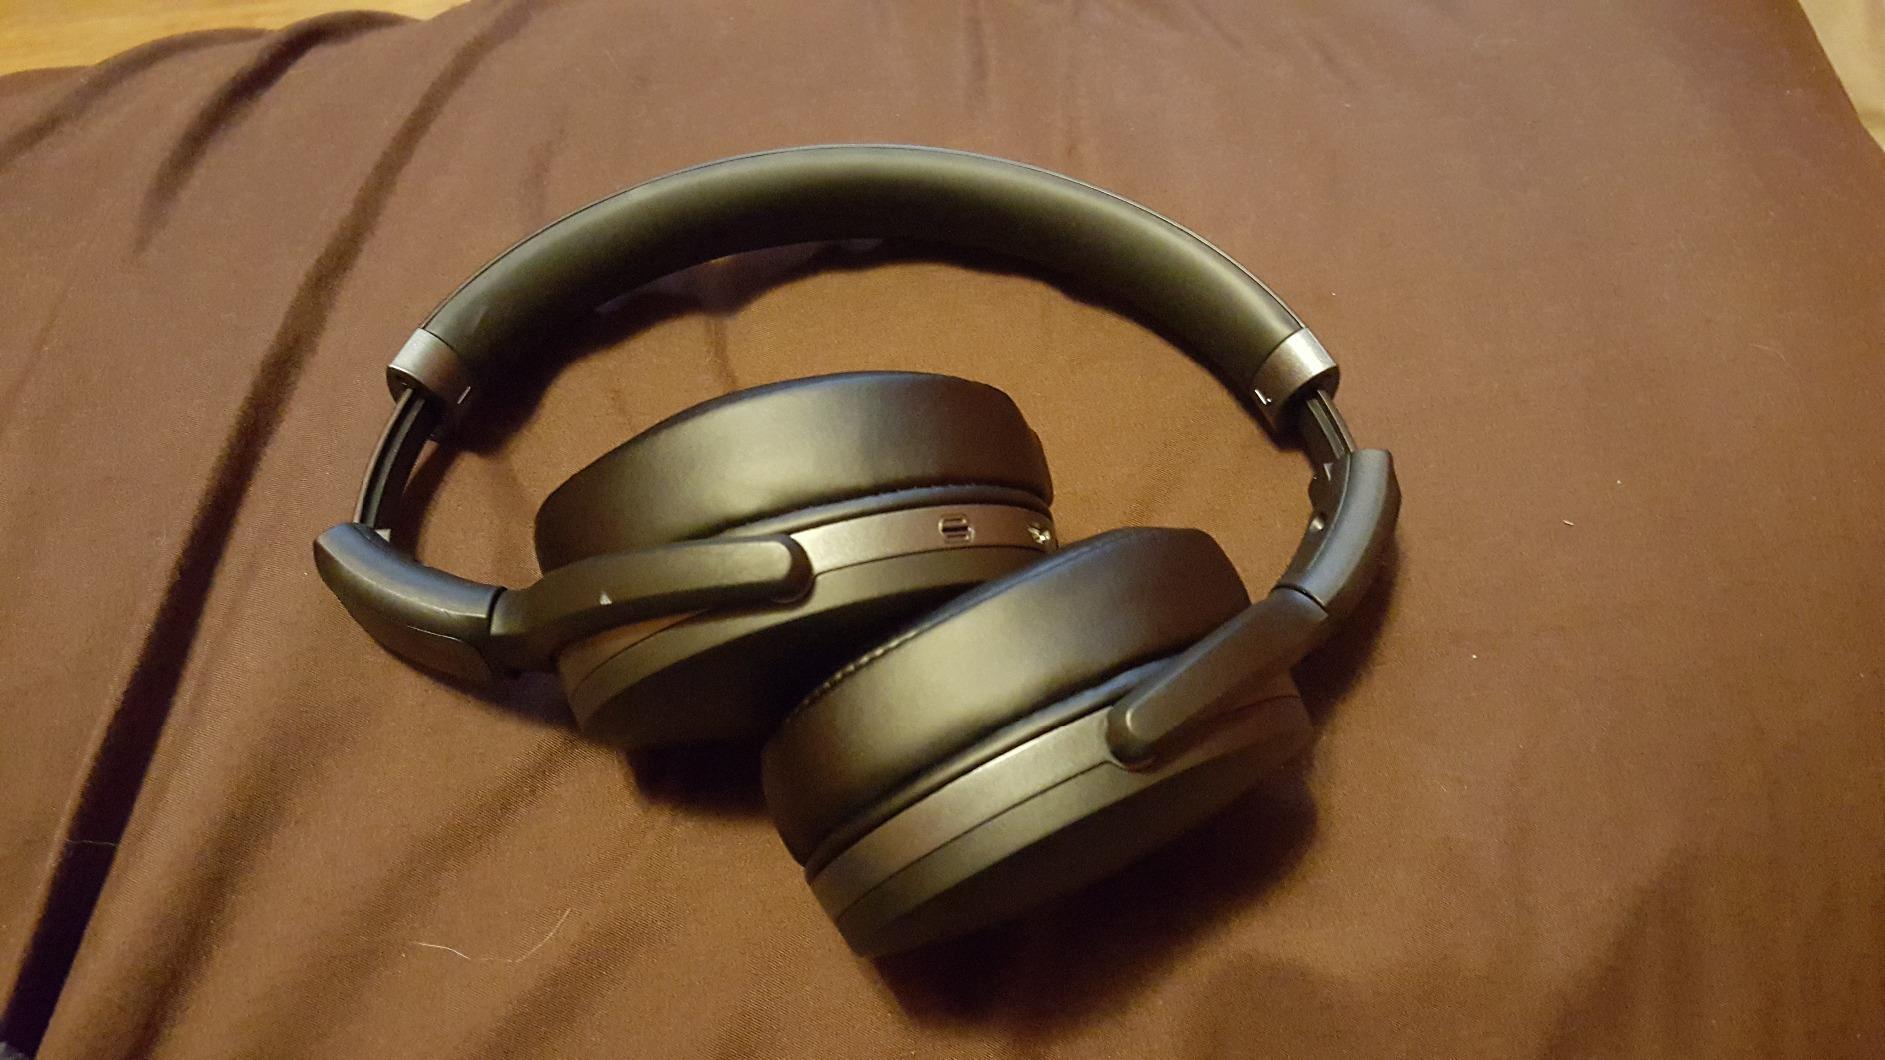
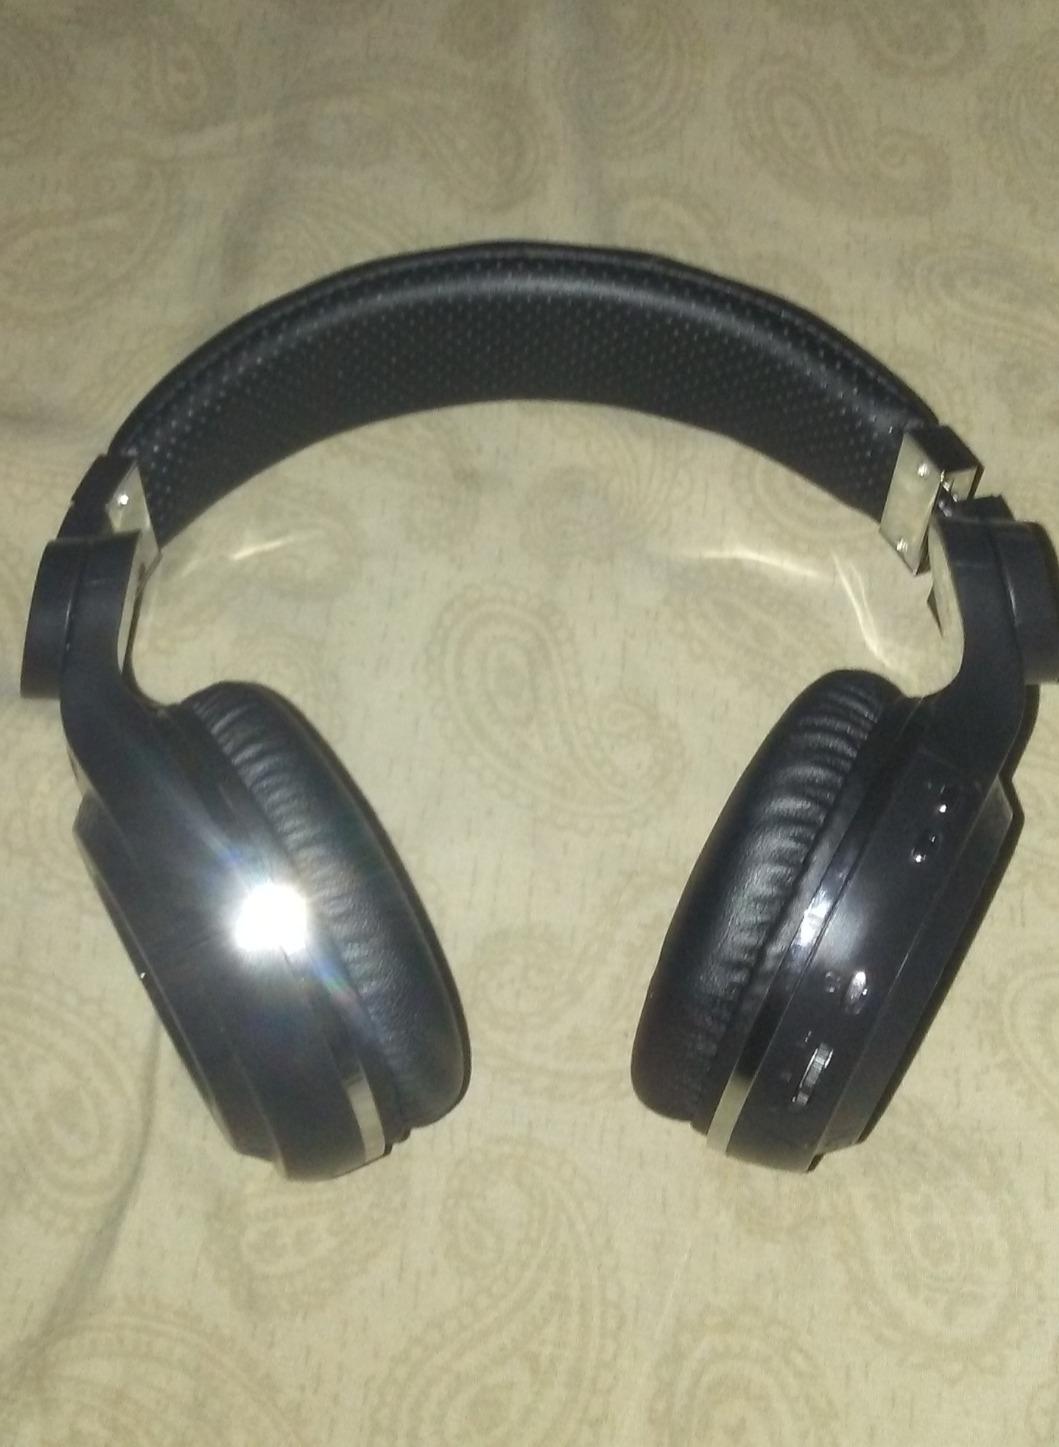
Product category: headphones
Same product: no